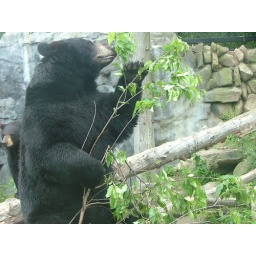
A black bear at Buttonwood Park Zoo investigates browse placed in his exhibit.